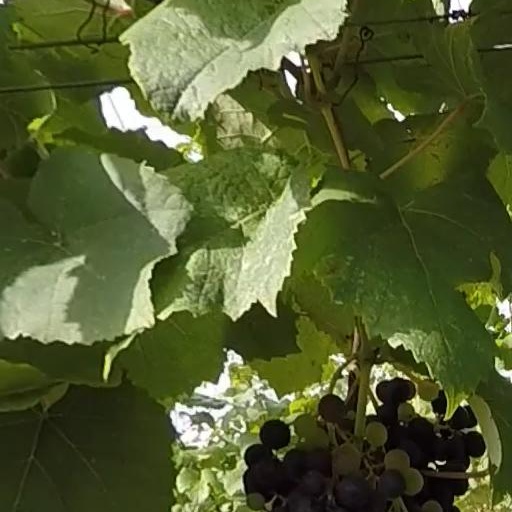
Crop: grape